Rus' people

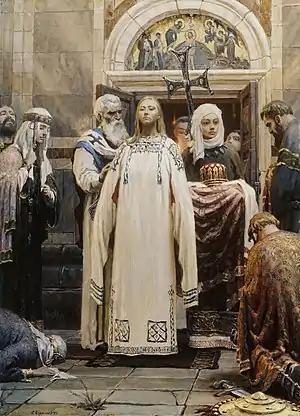
"Princess Olga (Baptism)", 1993 painting by Sergei Kirillov. In Olga's time, the Norse elite mostly switched to Old East Slavic.

When the Varangians first appeared in Constantinople (the Paphlagonian expedition of the Rusʹ in the 820s and the Siege of Constantinople in 860), the Byzantines seem to have perceived these people, whom they called the "Rhos", as a different people from the Slavs. At least no source says they are part of the Slavic race. Characteristically, Pseudo-Simeon and Theophanes Continuatus refer to the "Rhos" as "dromitai" (Δρομῖται), a word related to the Greek word meaning "a run", suggesting the mobility of their movement by waterways.